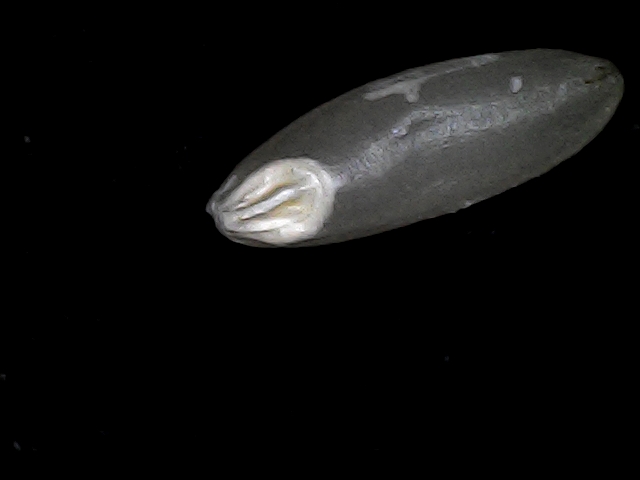
Rice variety: BD49